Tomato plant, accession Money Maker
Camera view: vertical (180 deg); turntable rotation: 30 degrees
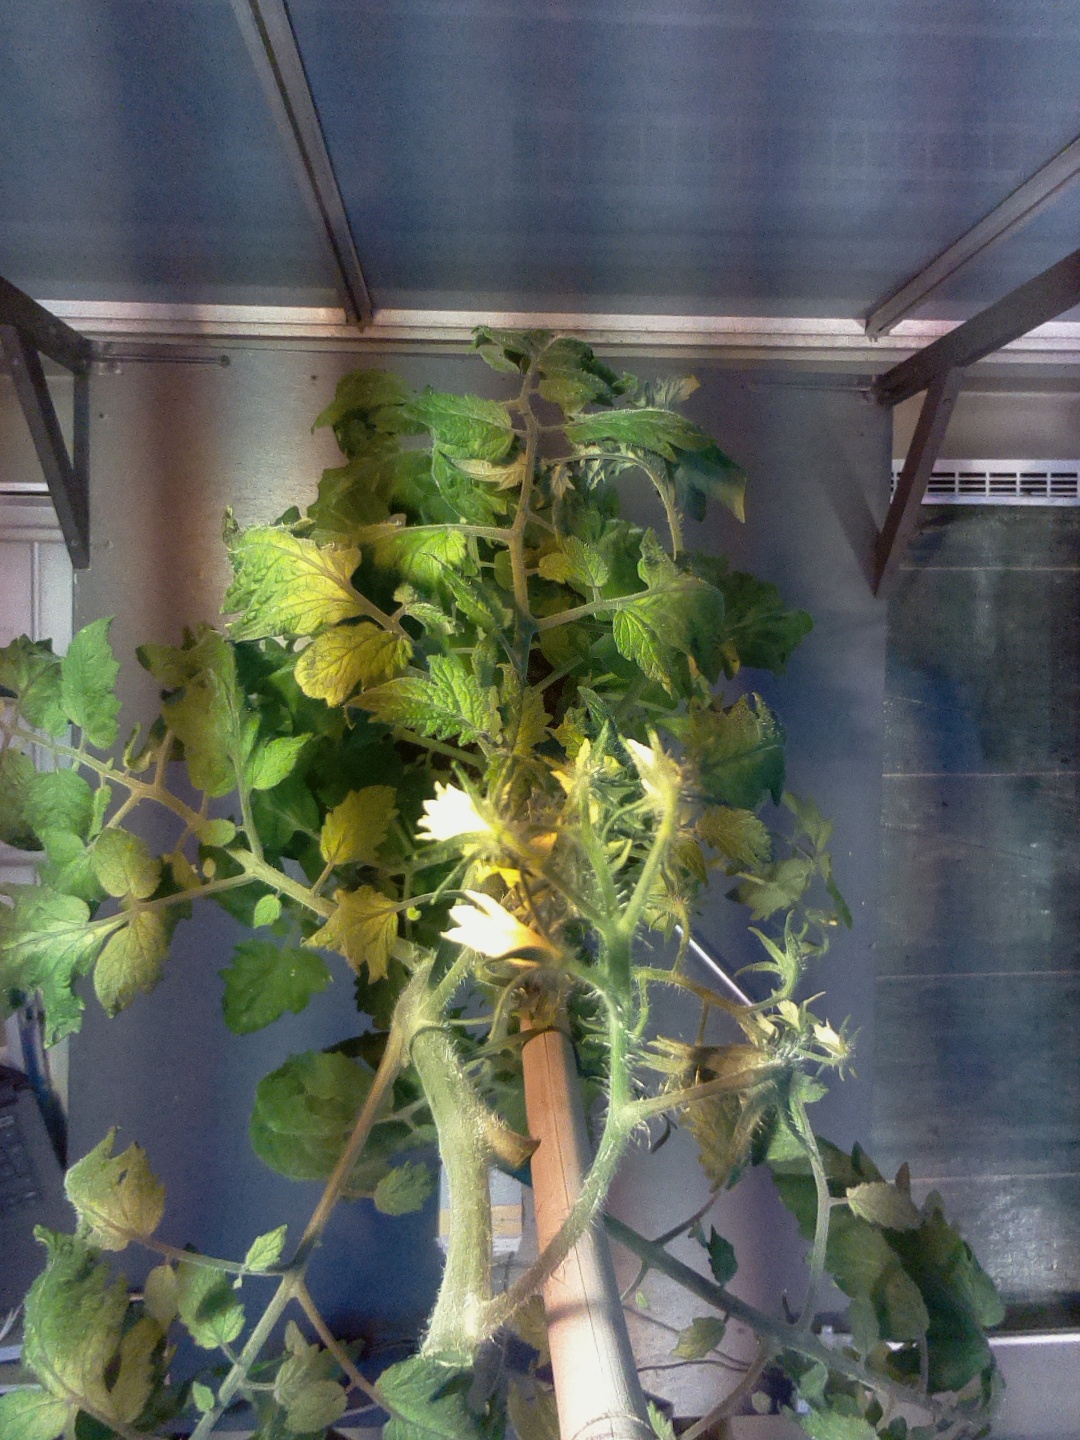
BBCH growth stage 71: 10%-20% of final fruit size